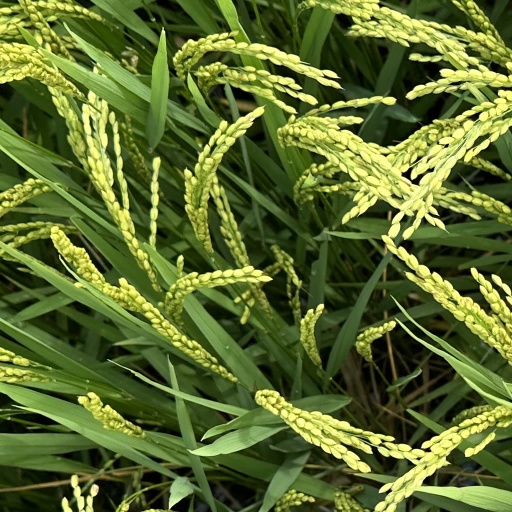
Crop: rice